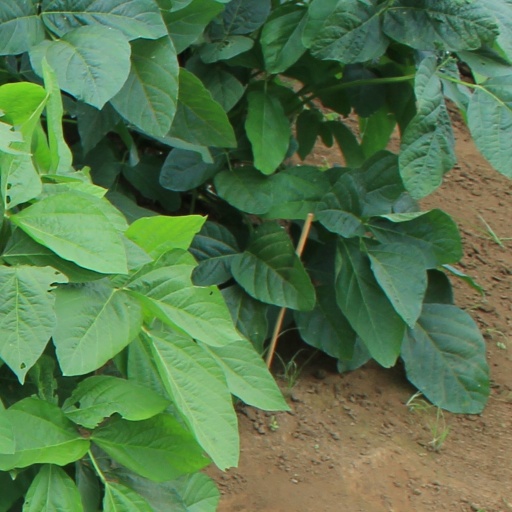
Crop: soybean